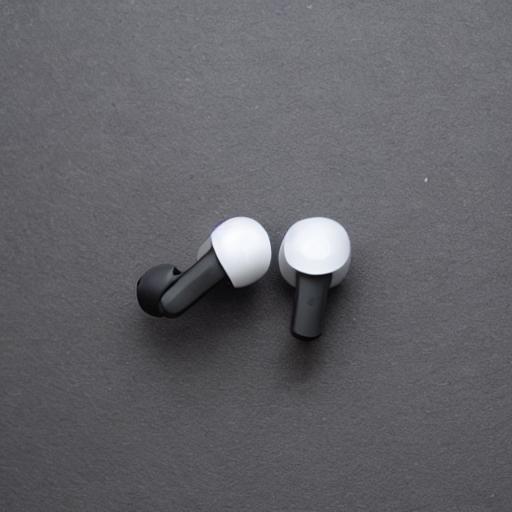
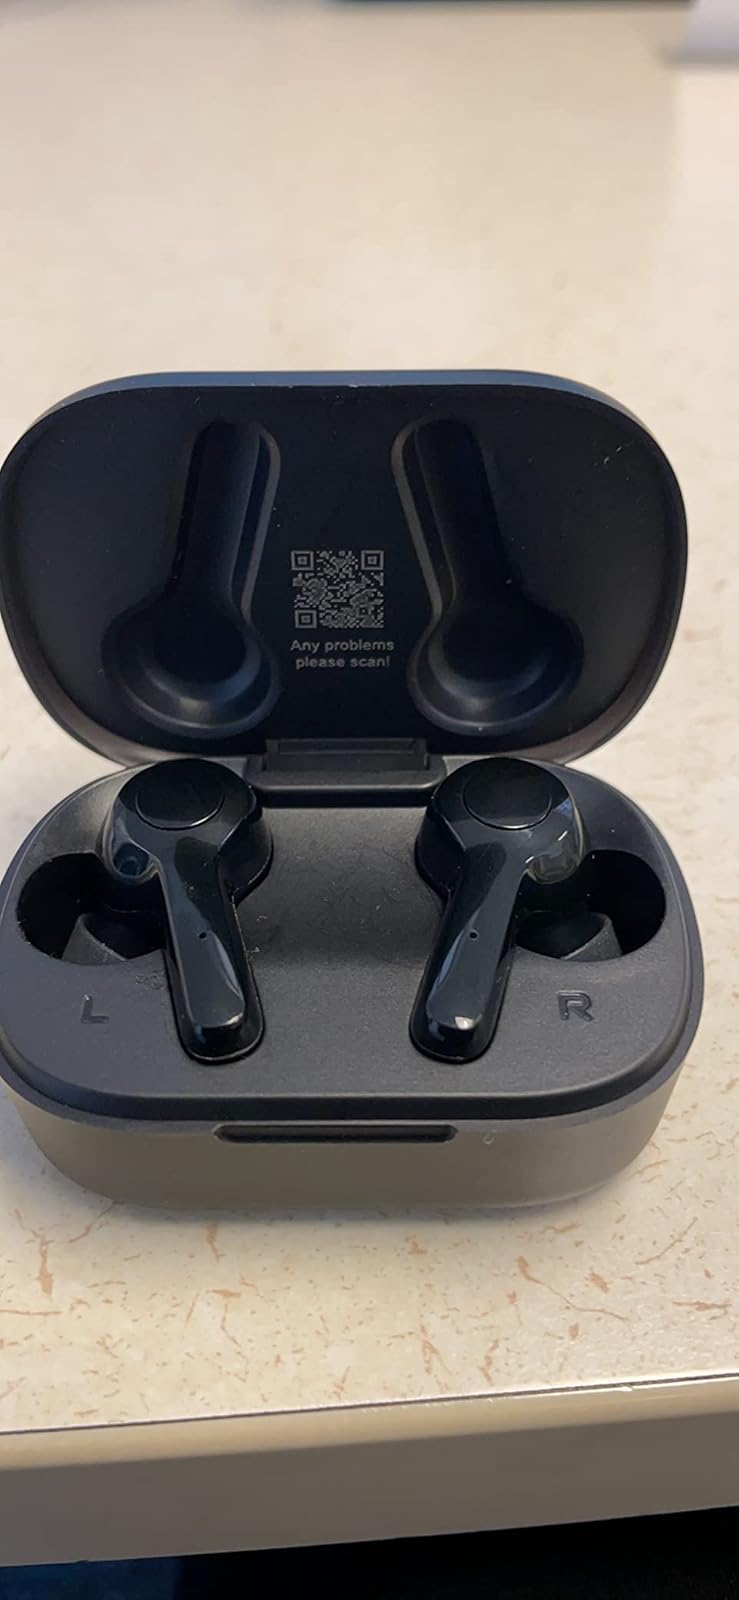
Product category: earbuds
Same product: no